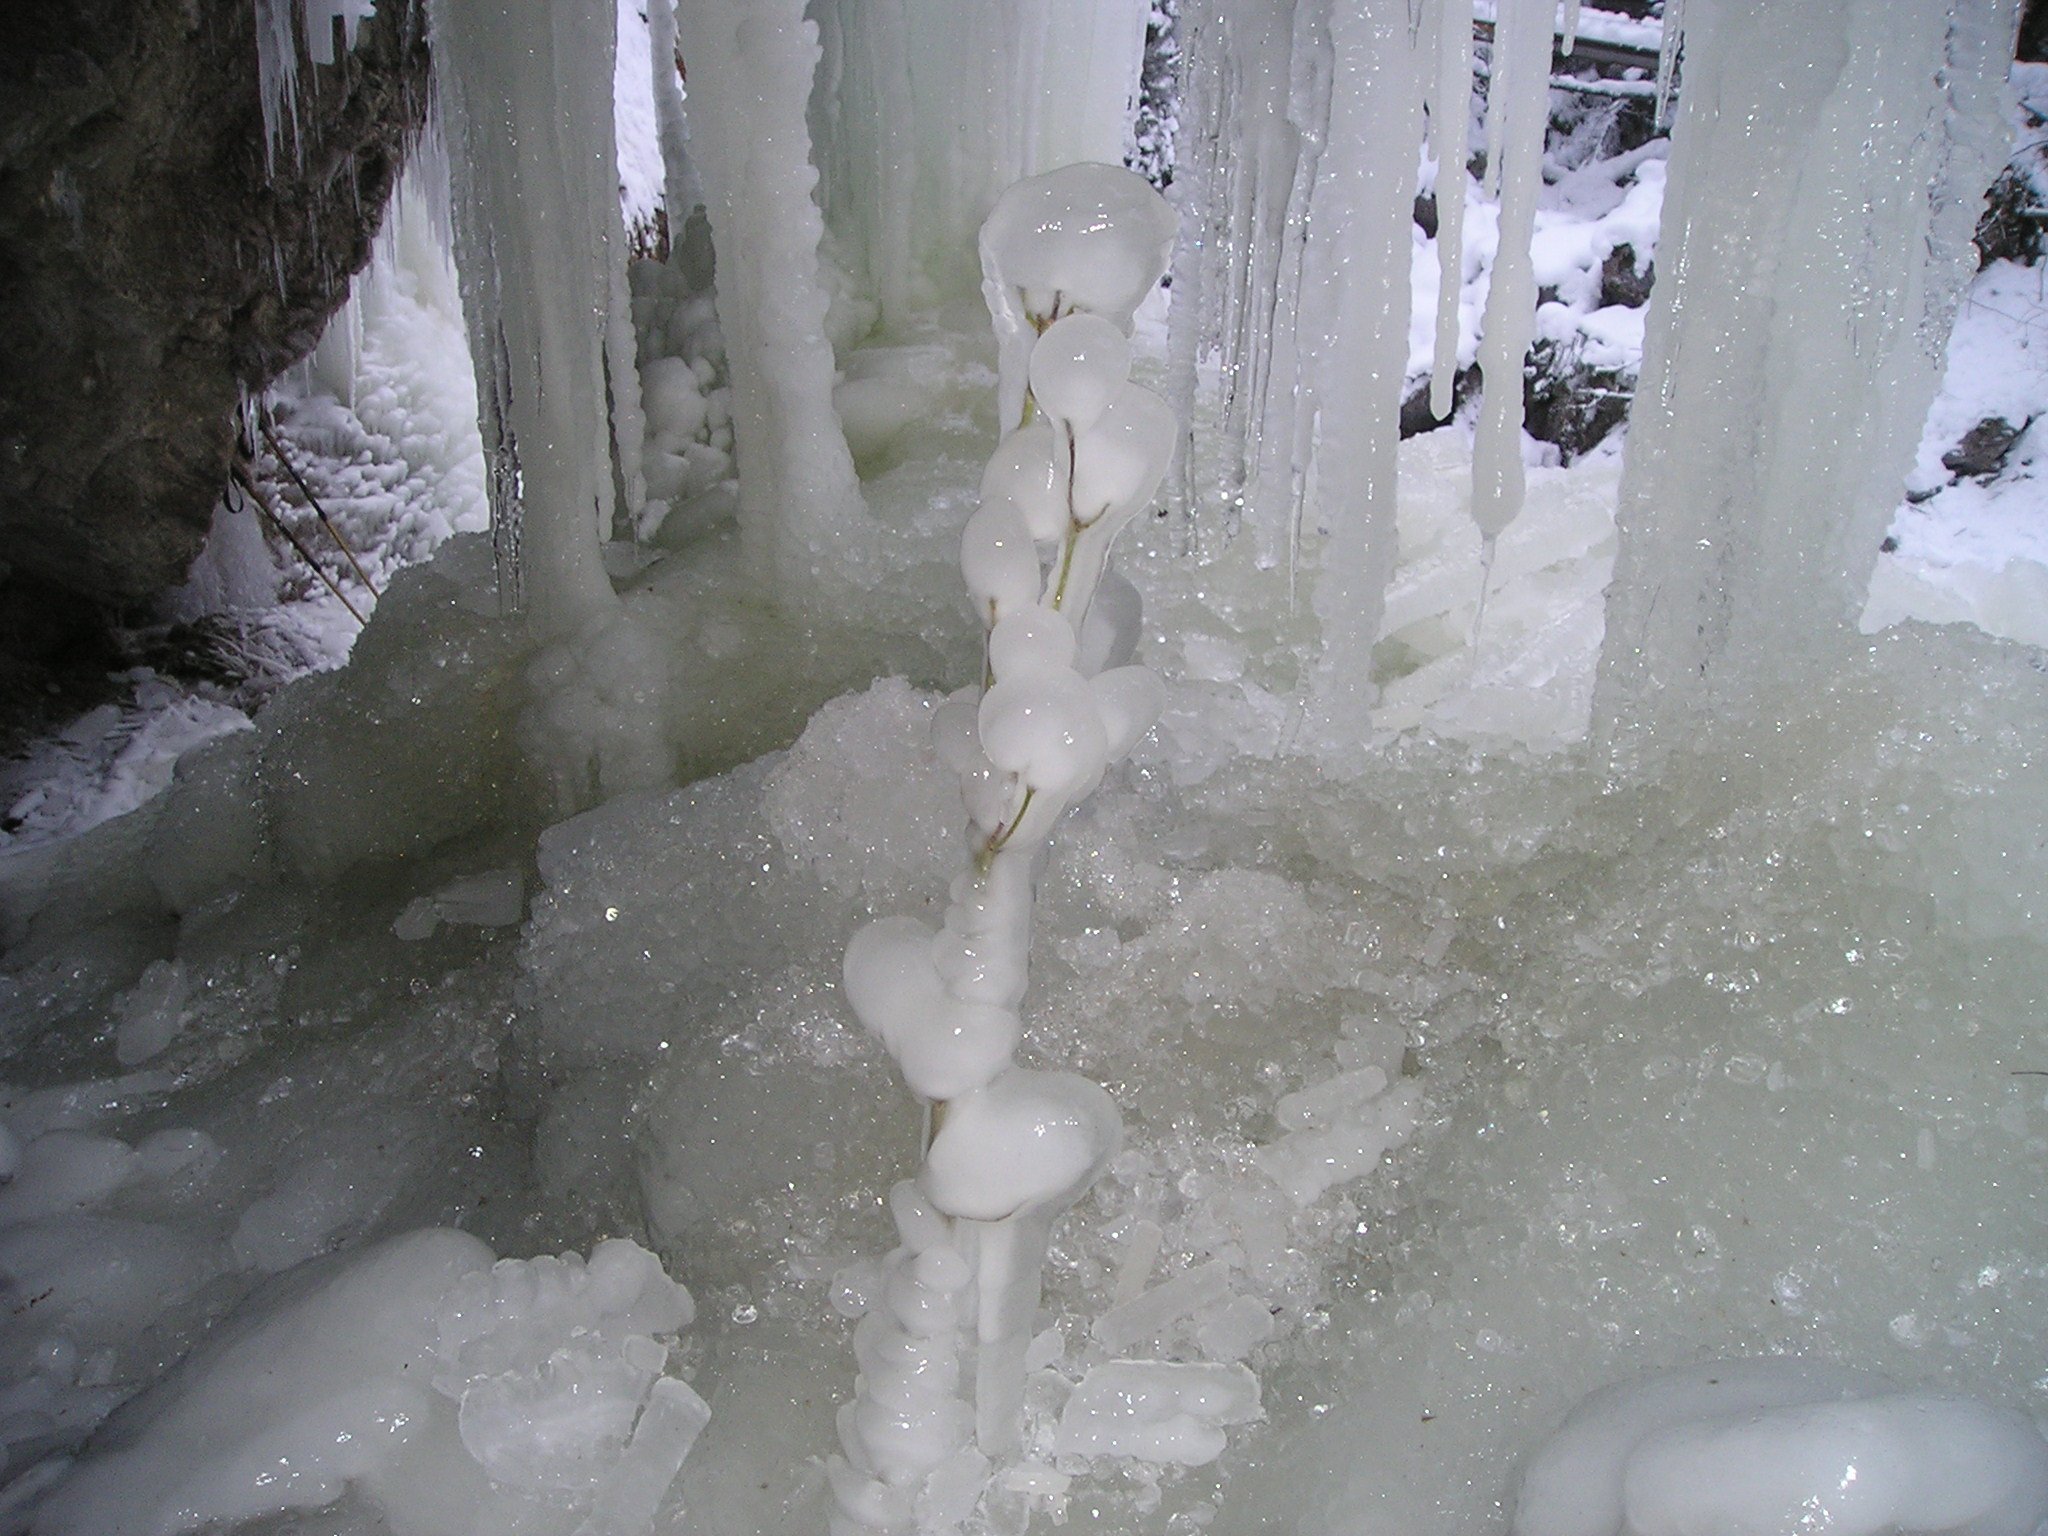
water, snow, cold, winter, white, formation, ice, weather, frozen, season, germany, blizzard, icicle, water feature, freezing, on frozen, ice cave